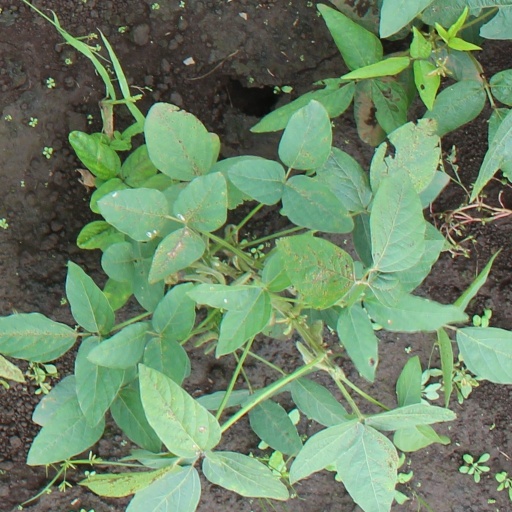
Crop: soybean